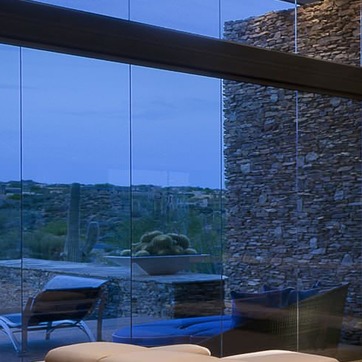
Material: glass